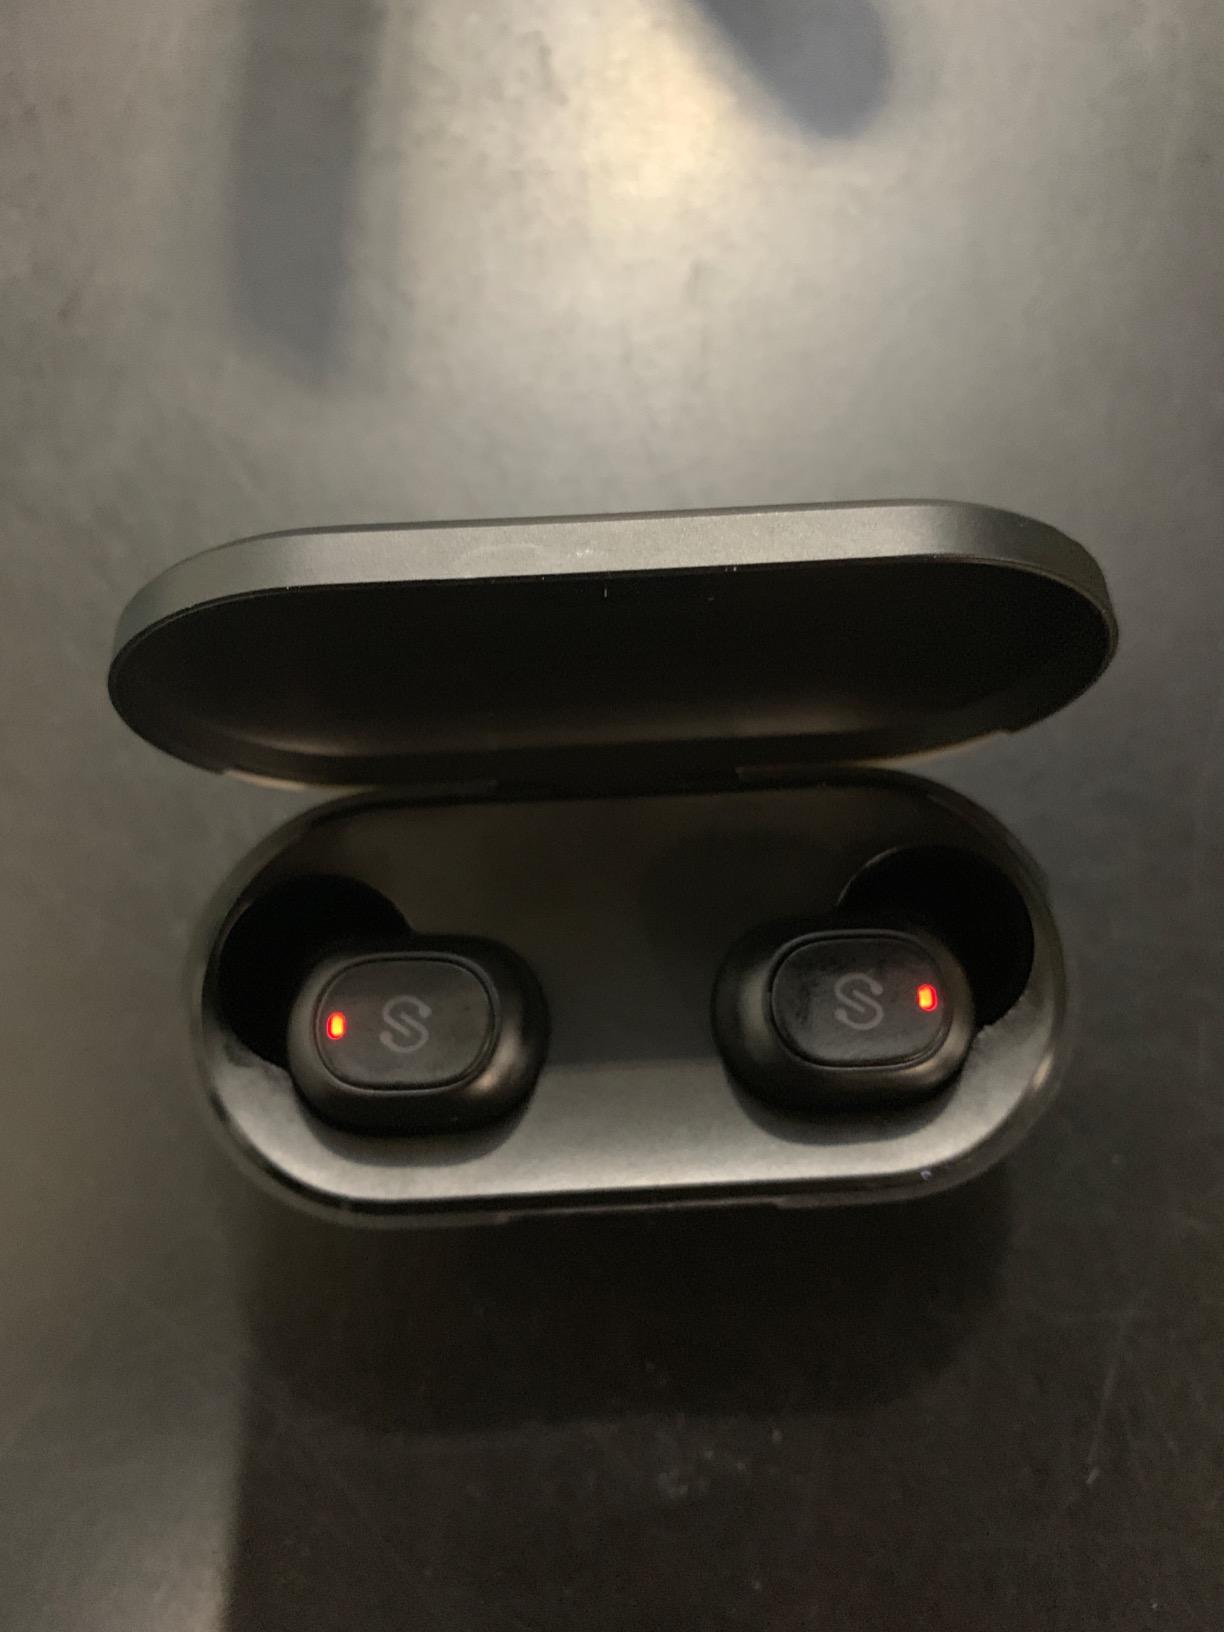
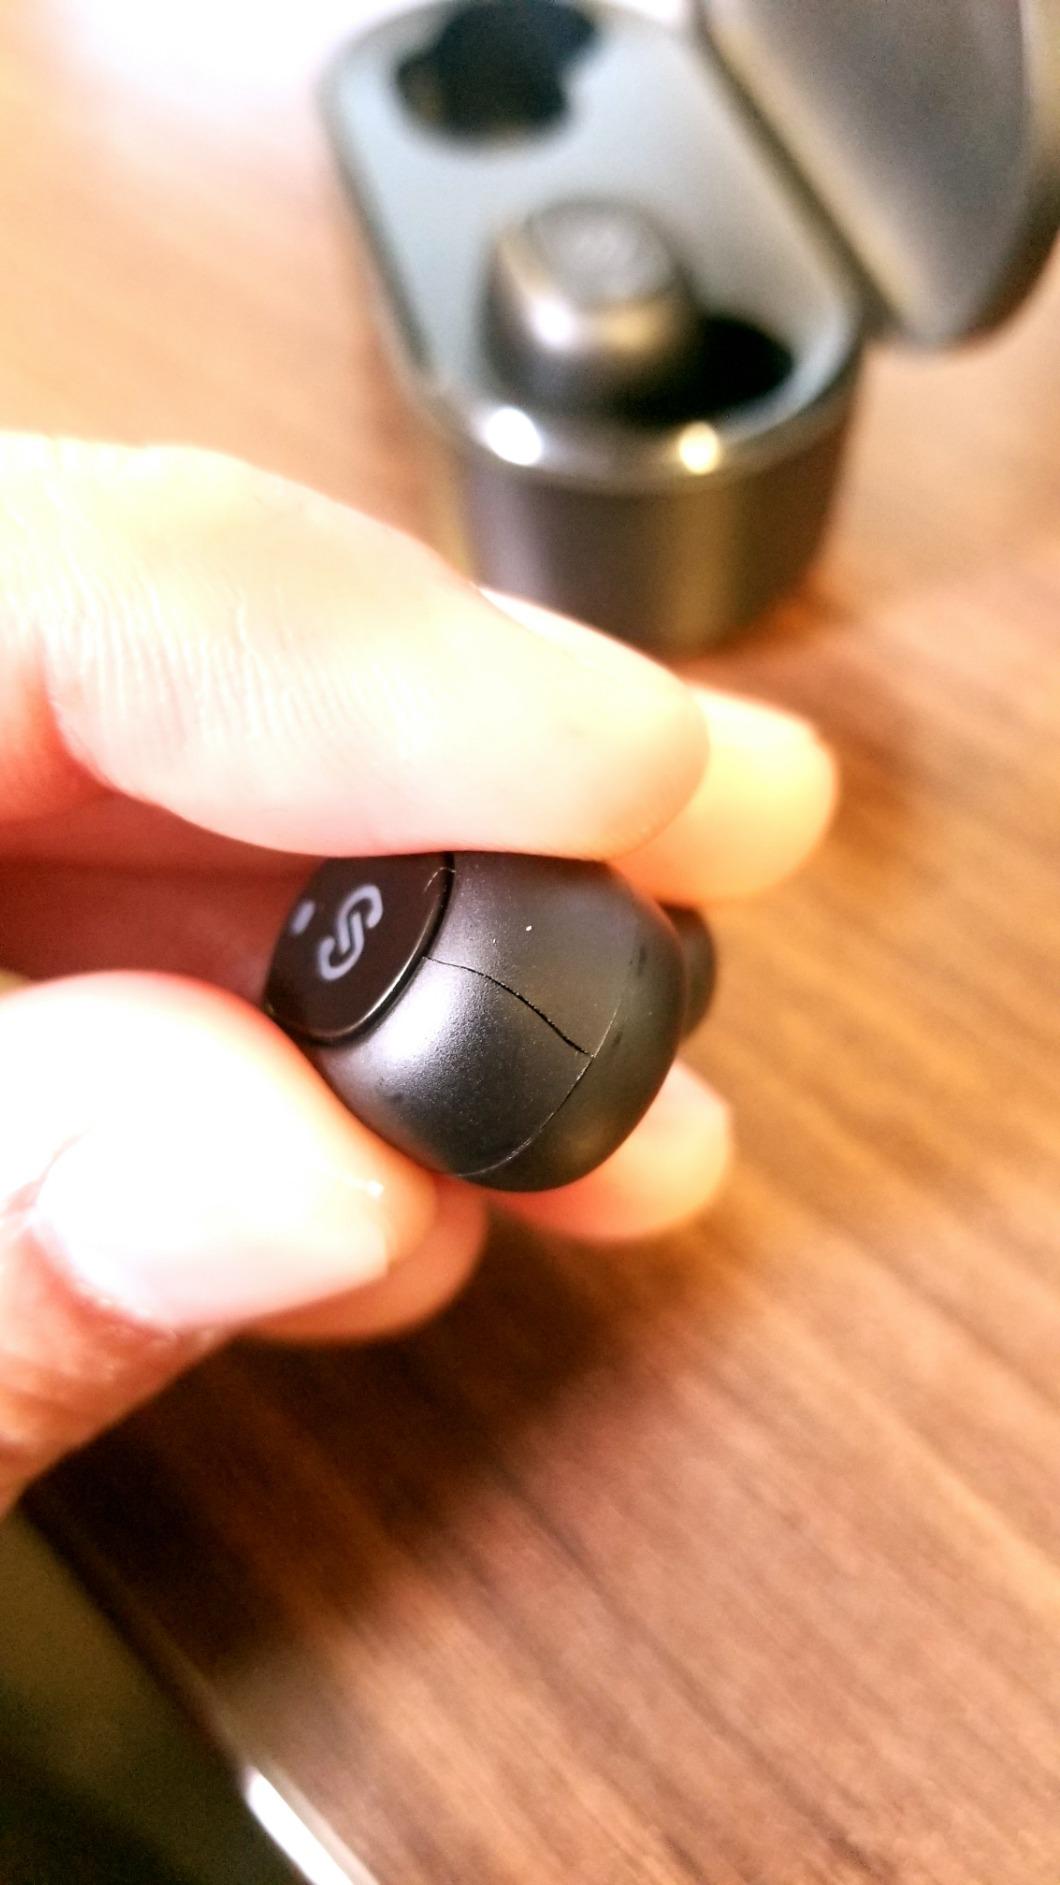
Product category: earbuds
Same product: yes